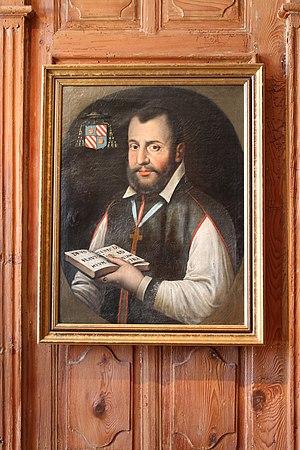
Portrait de Gallois de Regard, dans le château de Clermont (Haute-Savoie).
Le château de Clermont ou de Regard est un château de style Renaissance, du XVIᵉ siècle, qui se dresse sur la commune de Clermont dans le département de la Haute-Savoie, en région Auvergne-Rhône-Alpes. Il ne doit pas être confondu avec le château comtal, disparu, et situé au-dessus.